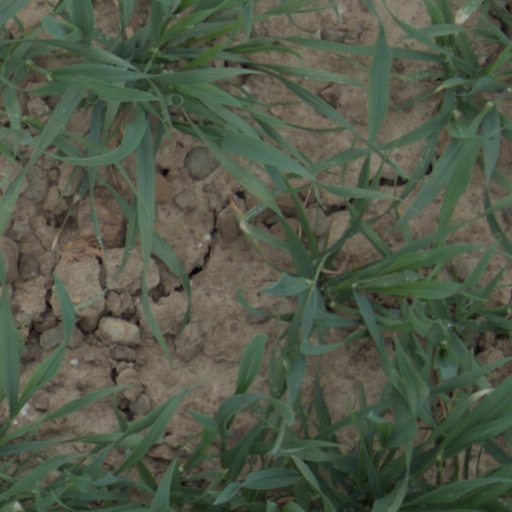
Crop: wheat